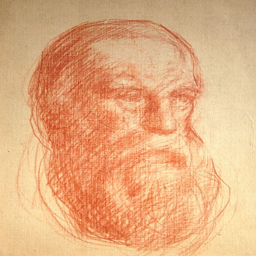
portrait of the painter by philosopher